Dry line

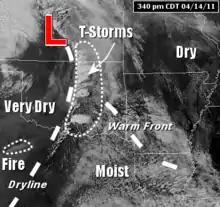
Satellite view of severe thunderstorms developing along the dry line.

Near the surface, warm dry air is denser than warm moist air of lesser or similar temperature, and thus the warm dry air wedges under the moist air like a cold front.